John H. Cox

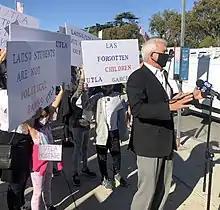
John Cox at 2021 UTLA Protest

On March 7, 2017, Cox announced his candidacy for Governor of California in the 2018 election. He garnered the support of 55% of Republican delegates at the spring 2018 California Republican Convention, but fell short of the 60% needed for the party's endorsement. Cox obtained the endorsements of Newt Gingrich and Donald Trump. Cox also received endorsements from eight Republican members of Congress, including House Minority Leader Kevin McCarthy, Devin Nunes, Jeff Denham, and Mimi Walters, as well as by the National Right to Life Committee.